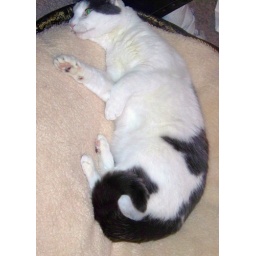
Aremid in dog bed 2